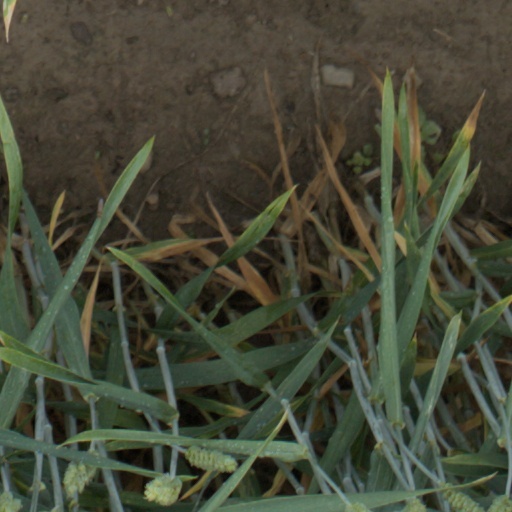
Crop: wheat